Two Ages: A Literary Review

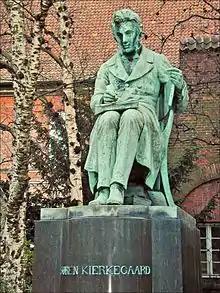
Statue of Søren Kierkegaard in the Royal Library Garden, Denmark

Two Ages: A Literary Review is the first book in Søren Kierkegaard's second authorship and was published on March 30, 1846. The work followed "The Corsair affair" in which he was the target of public ridicule and consequently displays his thought on "the public" and an individual's relationship to it.